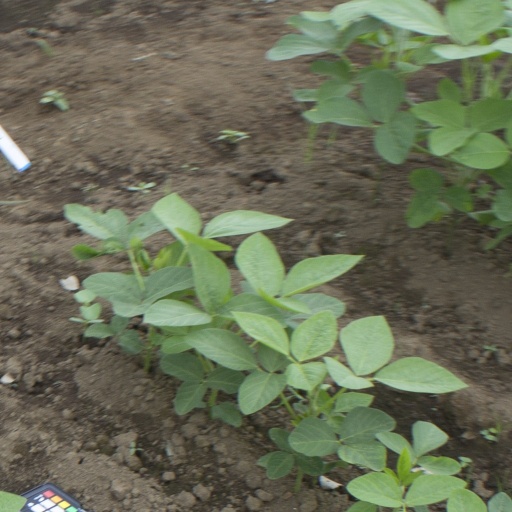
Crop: soybean